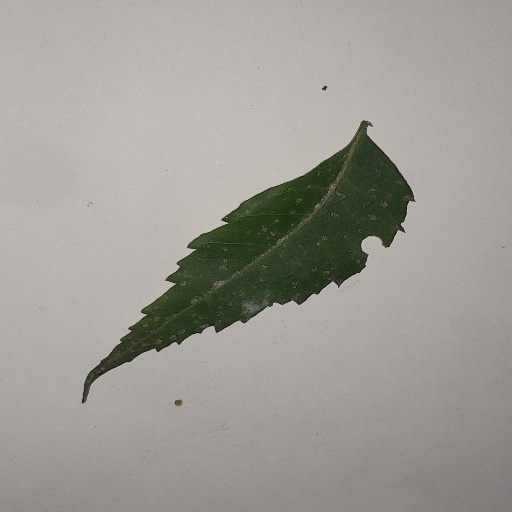
Species: Neem
Leaf condition: Shot Hole Leaf